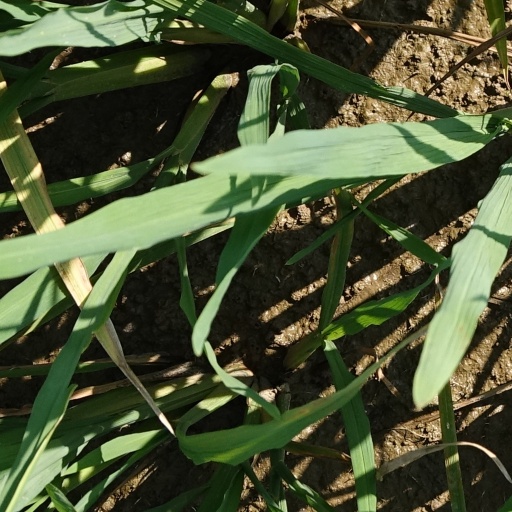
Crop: rice